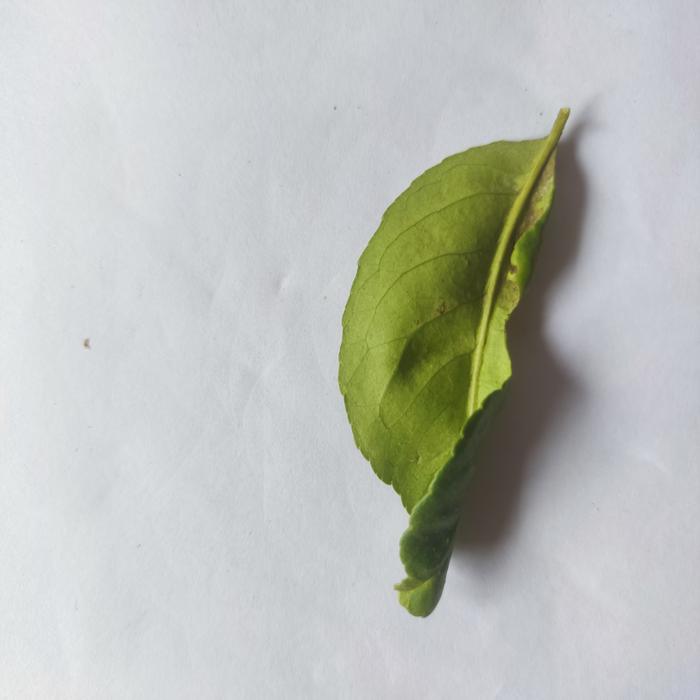
Crop: Lemon
Leaf condition: Leaf_Curl